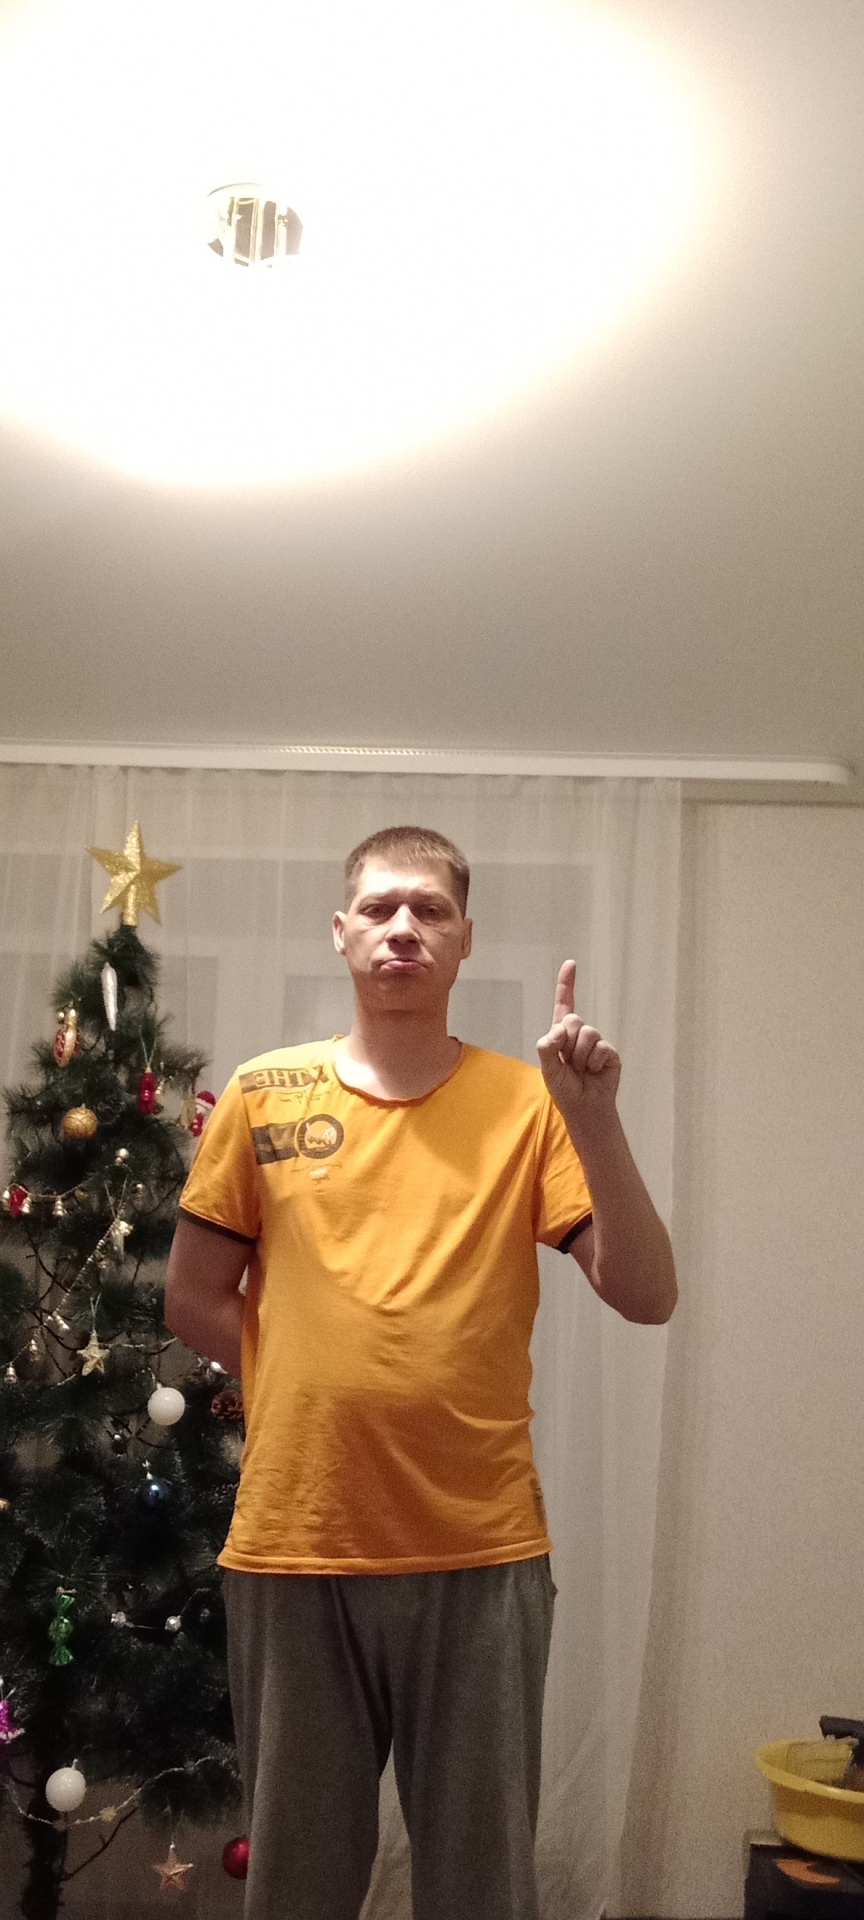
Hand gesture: one